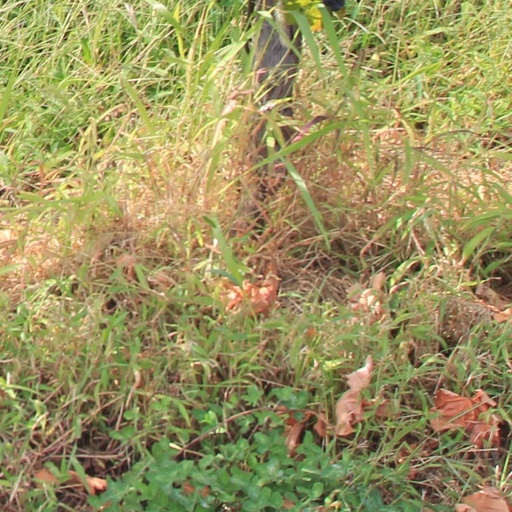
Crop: grape